Greek language question

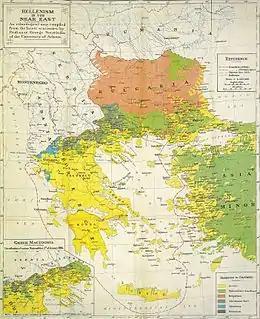
The Greek Kingdom and the Greek diaspora in the Balkans and western Asia Minor, according to a 1919 map submitted to the Paris Peace Conference.

Against this opposition the Association made little progress until 1917. But in the intervening years Greece had greatly expanded its territory in the successful Balkan Wars, and when Eleftherios Venizelos assumed power again in the aftermath of the National Schism his position was strong enough to push through reform. Triantafyllidis, Delmouzos and Glinos were appointed to senior positions in the Ministry of Education. The teaching of Ancient Greek was removed from primary schools. Demotic alone was to be taught in the first four years, and in parallel with Katharevousa in the last two, while new school readers "in the common spoken [Demotic] language" were introduced for the early years.